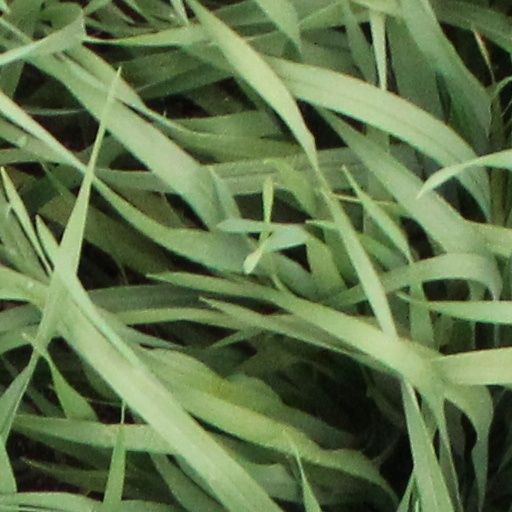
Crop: wheat